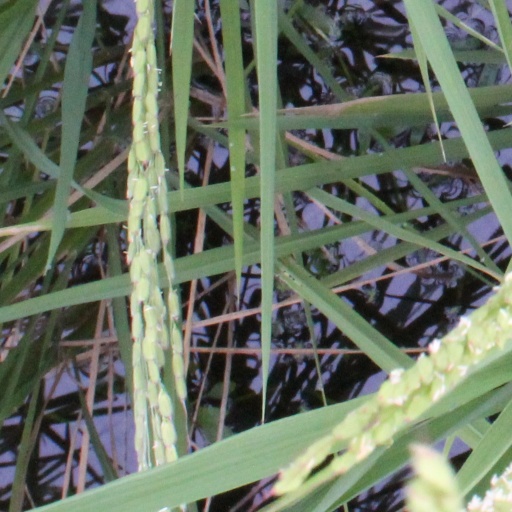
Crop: rice